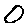
Label: 0